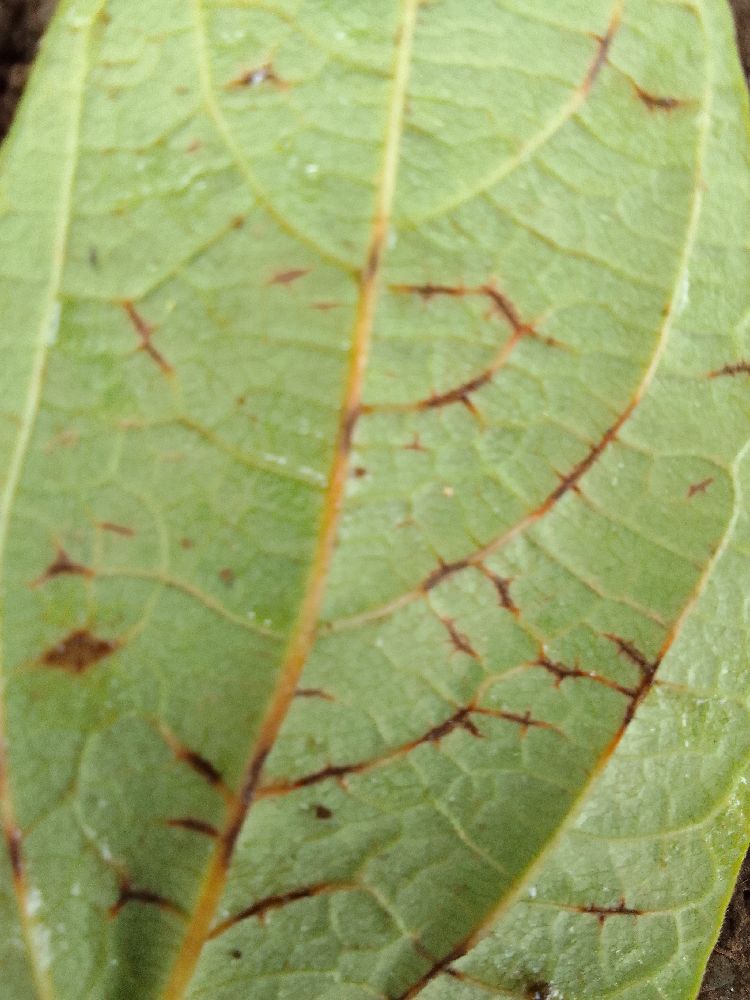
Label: anthracnose